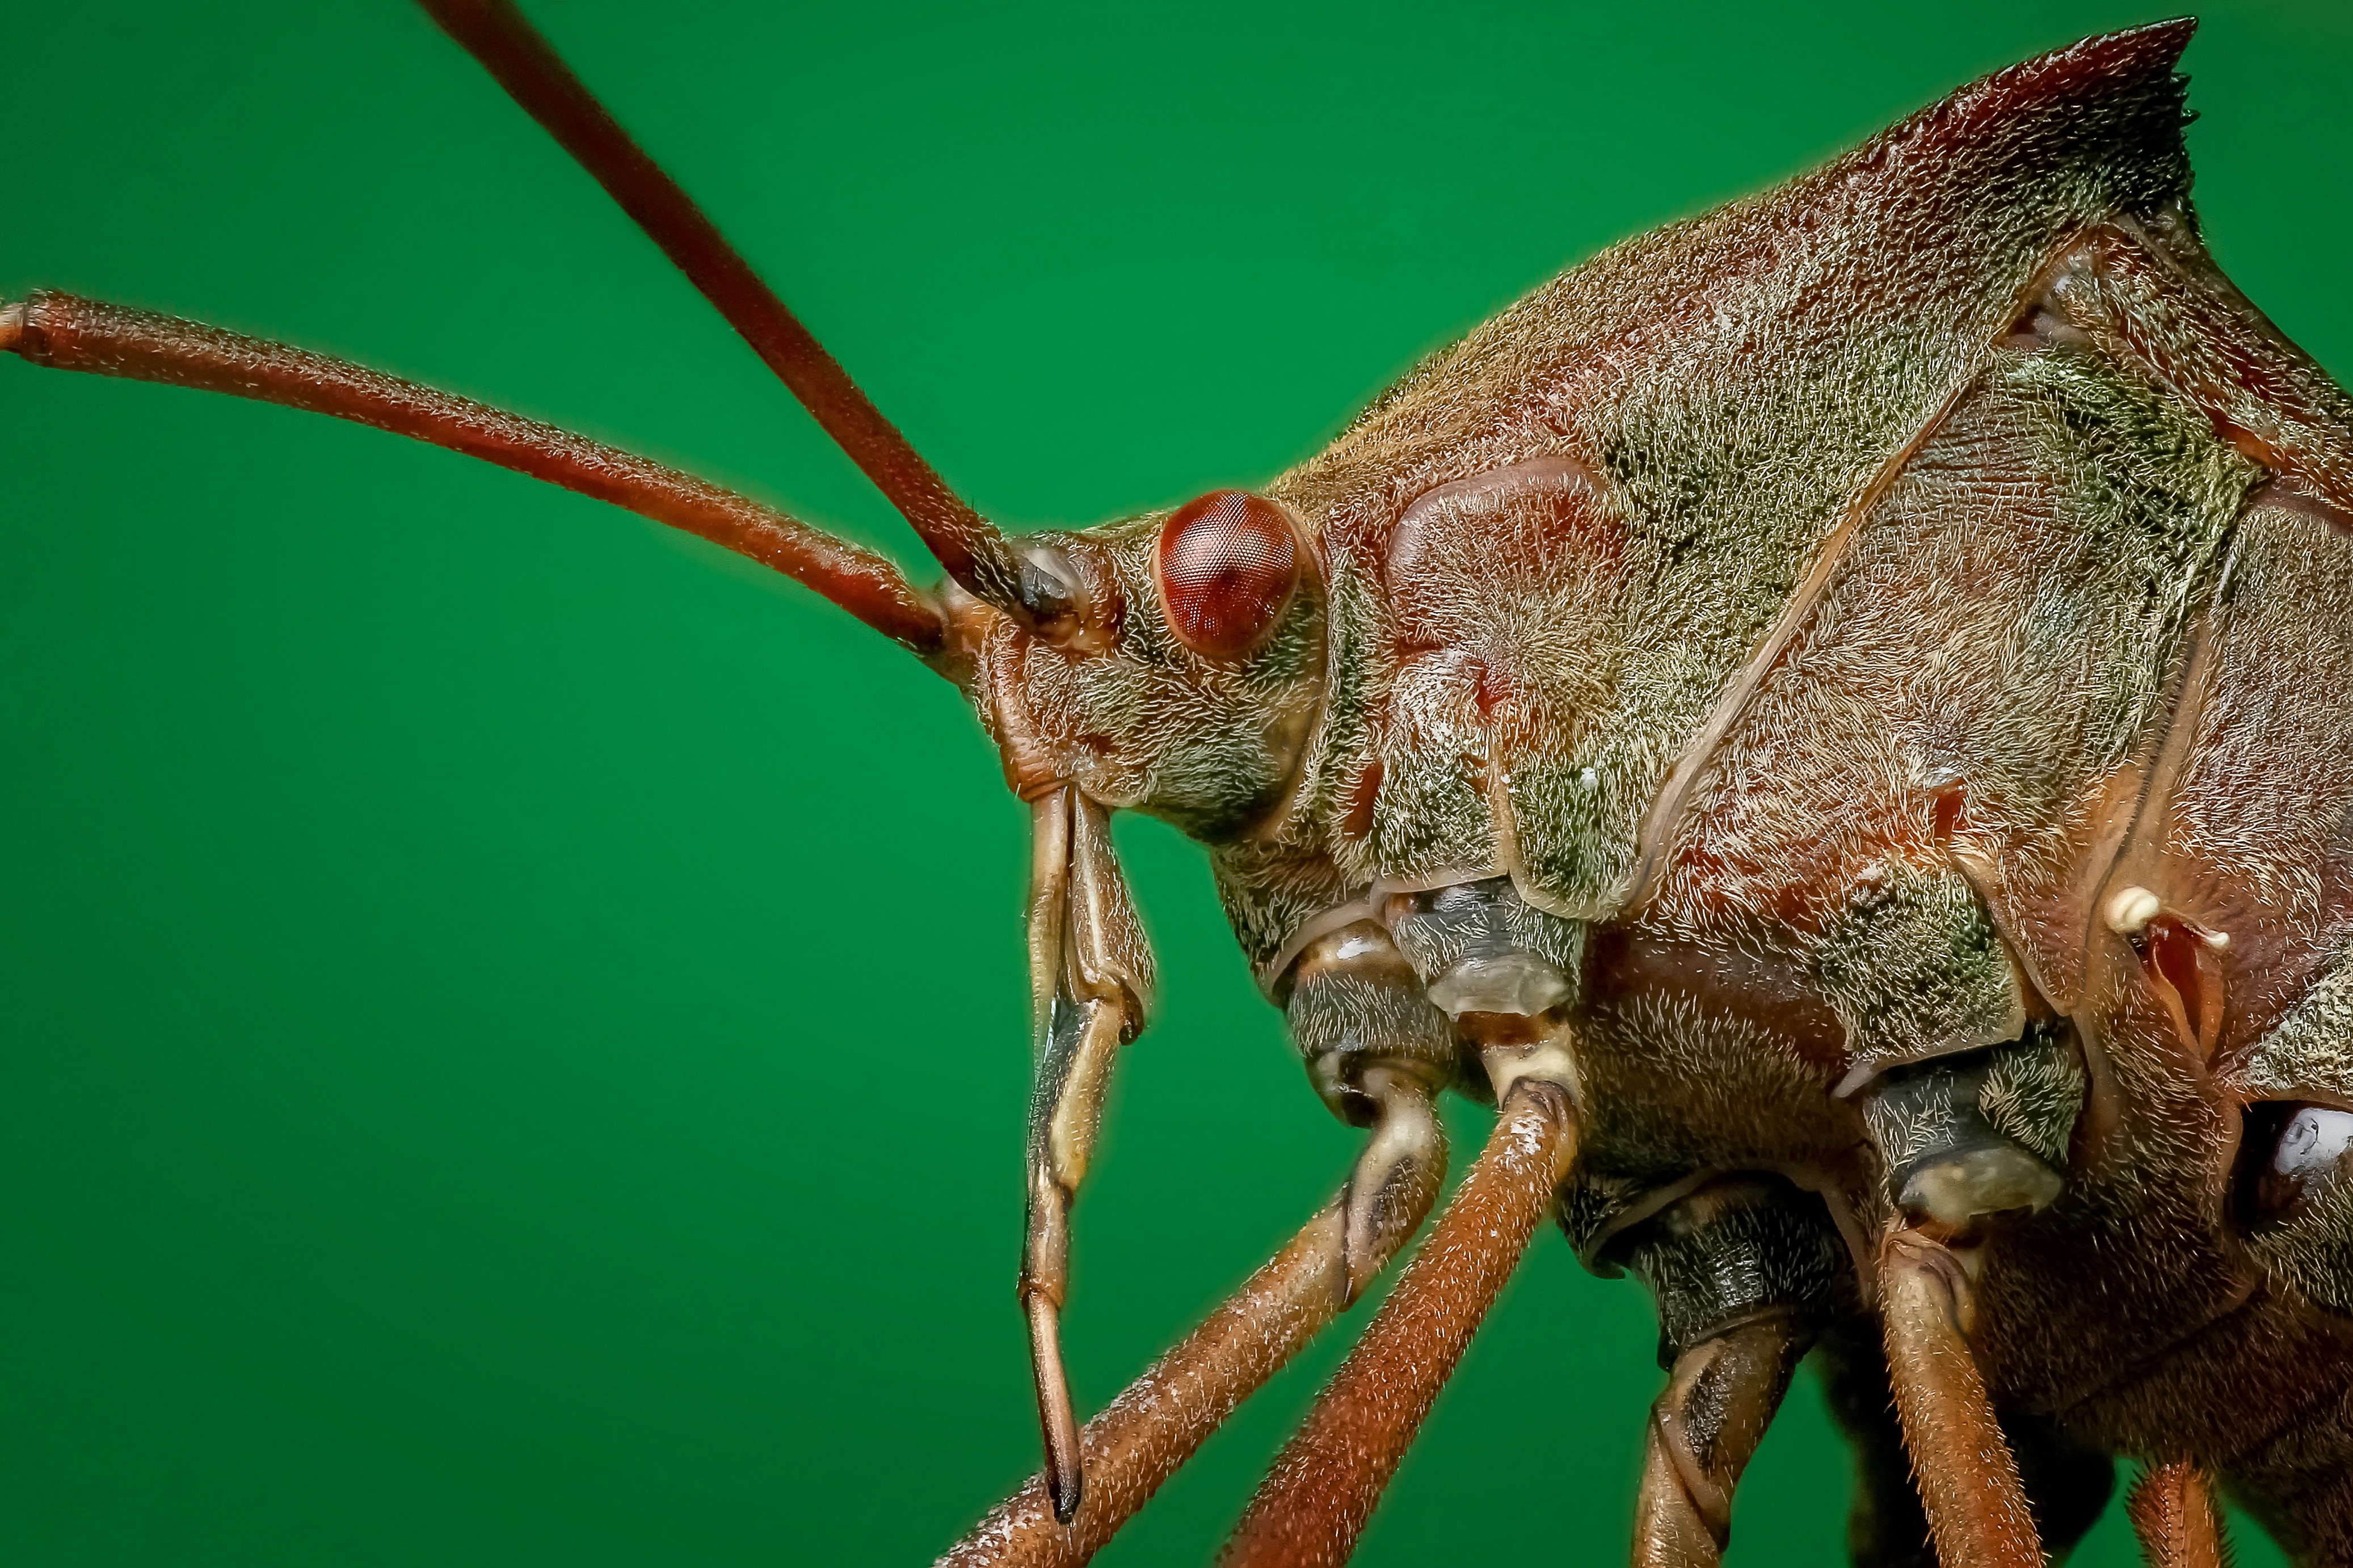
nature, photography, animal, fly, insect, macro, natural, small, bug, close, fauna, invertebrate, cricket, close up, legs, head, hairy, creepy, grasshopper, locust, weevil, macro photography, arthropod, true bugs, cricket like insect